Birthday (Katy Perry song)

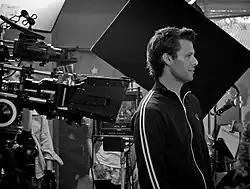
Marc Klasfeld co-directed the music video for "Birthday".

AllMusic's Stephen Thomas Erlewine and Kitty Empire from "The Guardian" called "Birthday" one of the best tracks from "Prism": Erlewine described it as a "glorious retro-disco explosion" and Empire found a "girly simpatico" in the song that sustains it. Marah Eakin from "The A.V. Club" felt the track was "pure fun". Jason Lipshutz of "Billboard" called it a "stone-cold stunner", going on to say the song "serves as pop music's (superior) answer to Swizz Beatz's "Everyday Birthday". He also felt it was the song with the "most smash potential" included in "Prism". Chris Bosman of Consequence wrote that the song was a "irrepressible disco jam" and found it superior to Carly Rae Jepsen's album "Kiss" (2012).